LeConte's thrasher

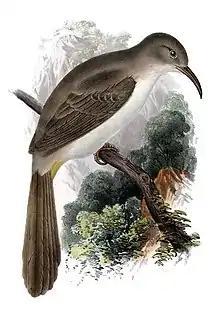
"Toxostoma lecontei"

This thrasher is a highly terrestrial bird, and is only seen flying when nest building or feeding its young. It runs at a surprisingly fast pace, even at speeds to outpace a trotting horse. When it does run, its tail is generally held upward, exposing its buffy crissum. LeConte's thrasher is a ground forager, and will dig small pits in leaf litter or soil to find its prey. It is a monogamous species, and generally seen in pairs, and juveniles may form small parties from two to eight birds.